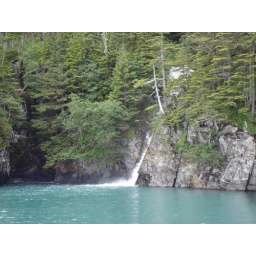
I love the color of the water in Alaska, it's a beautiful teal green